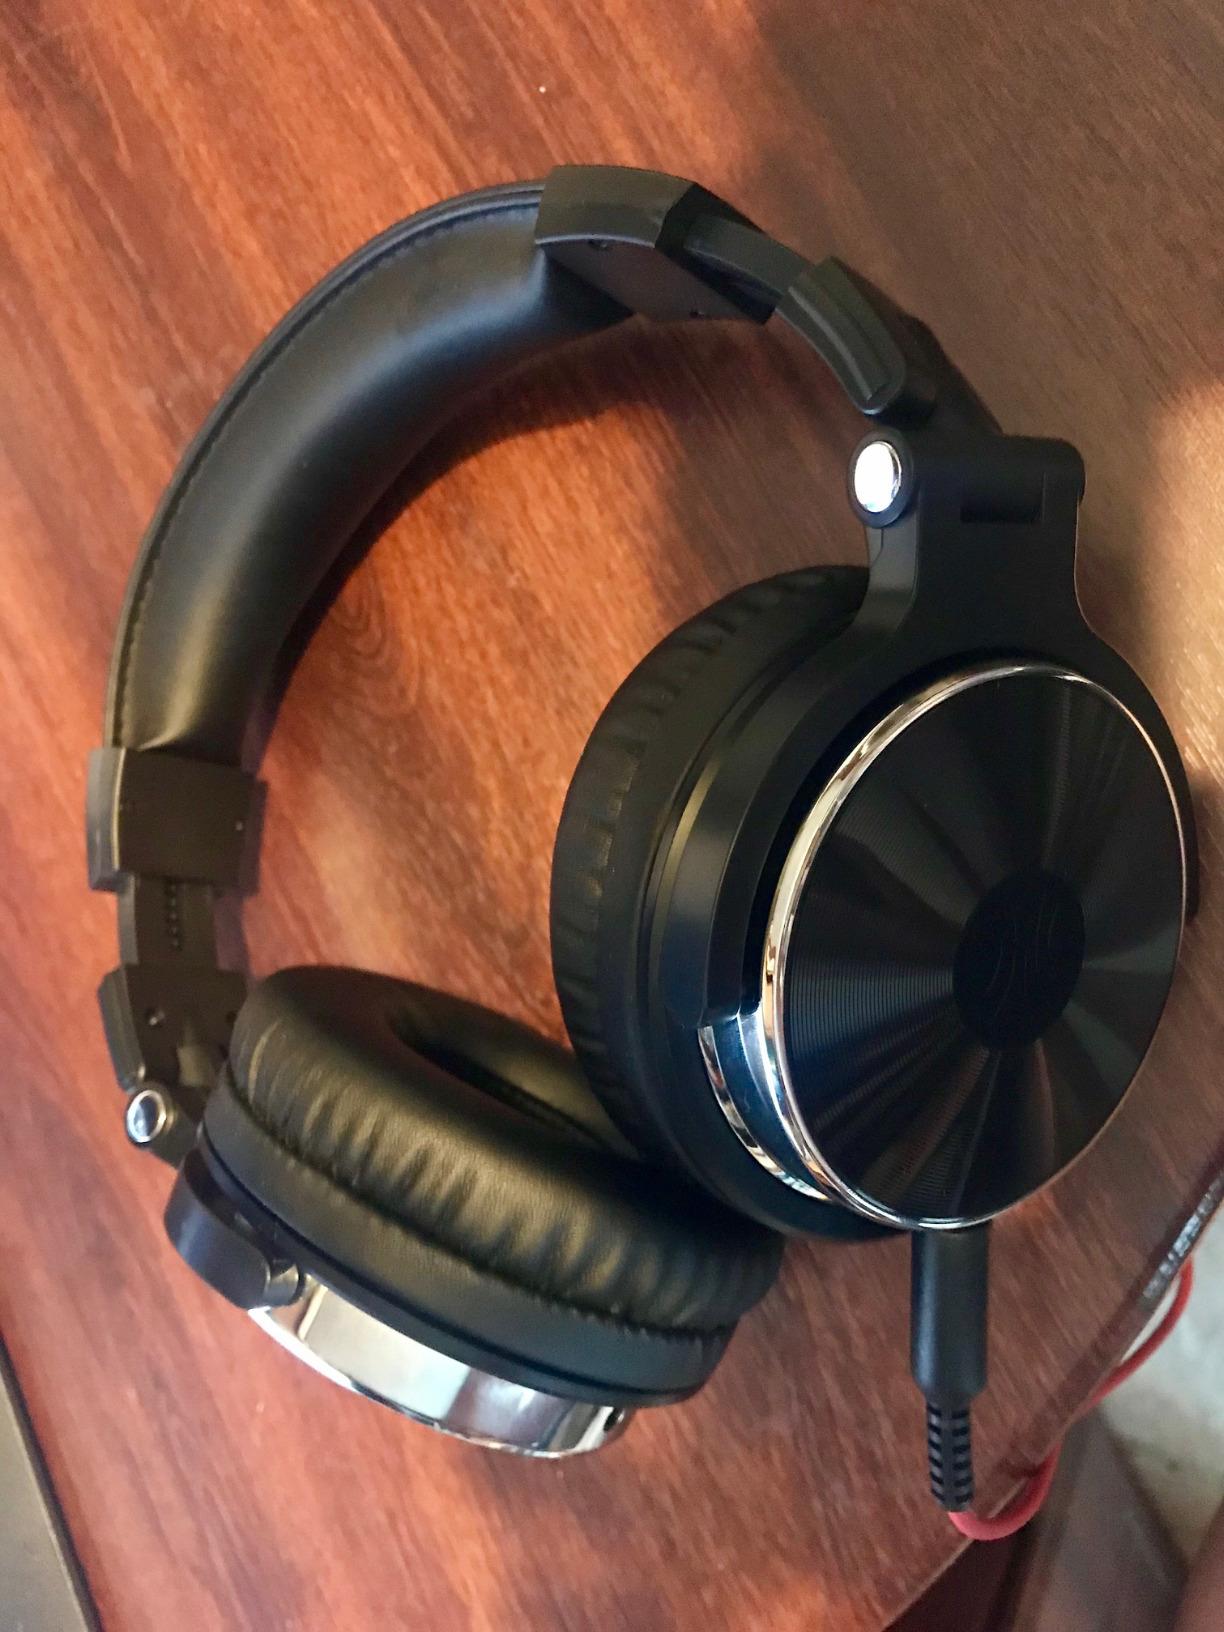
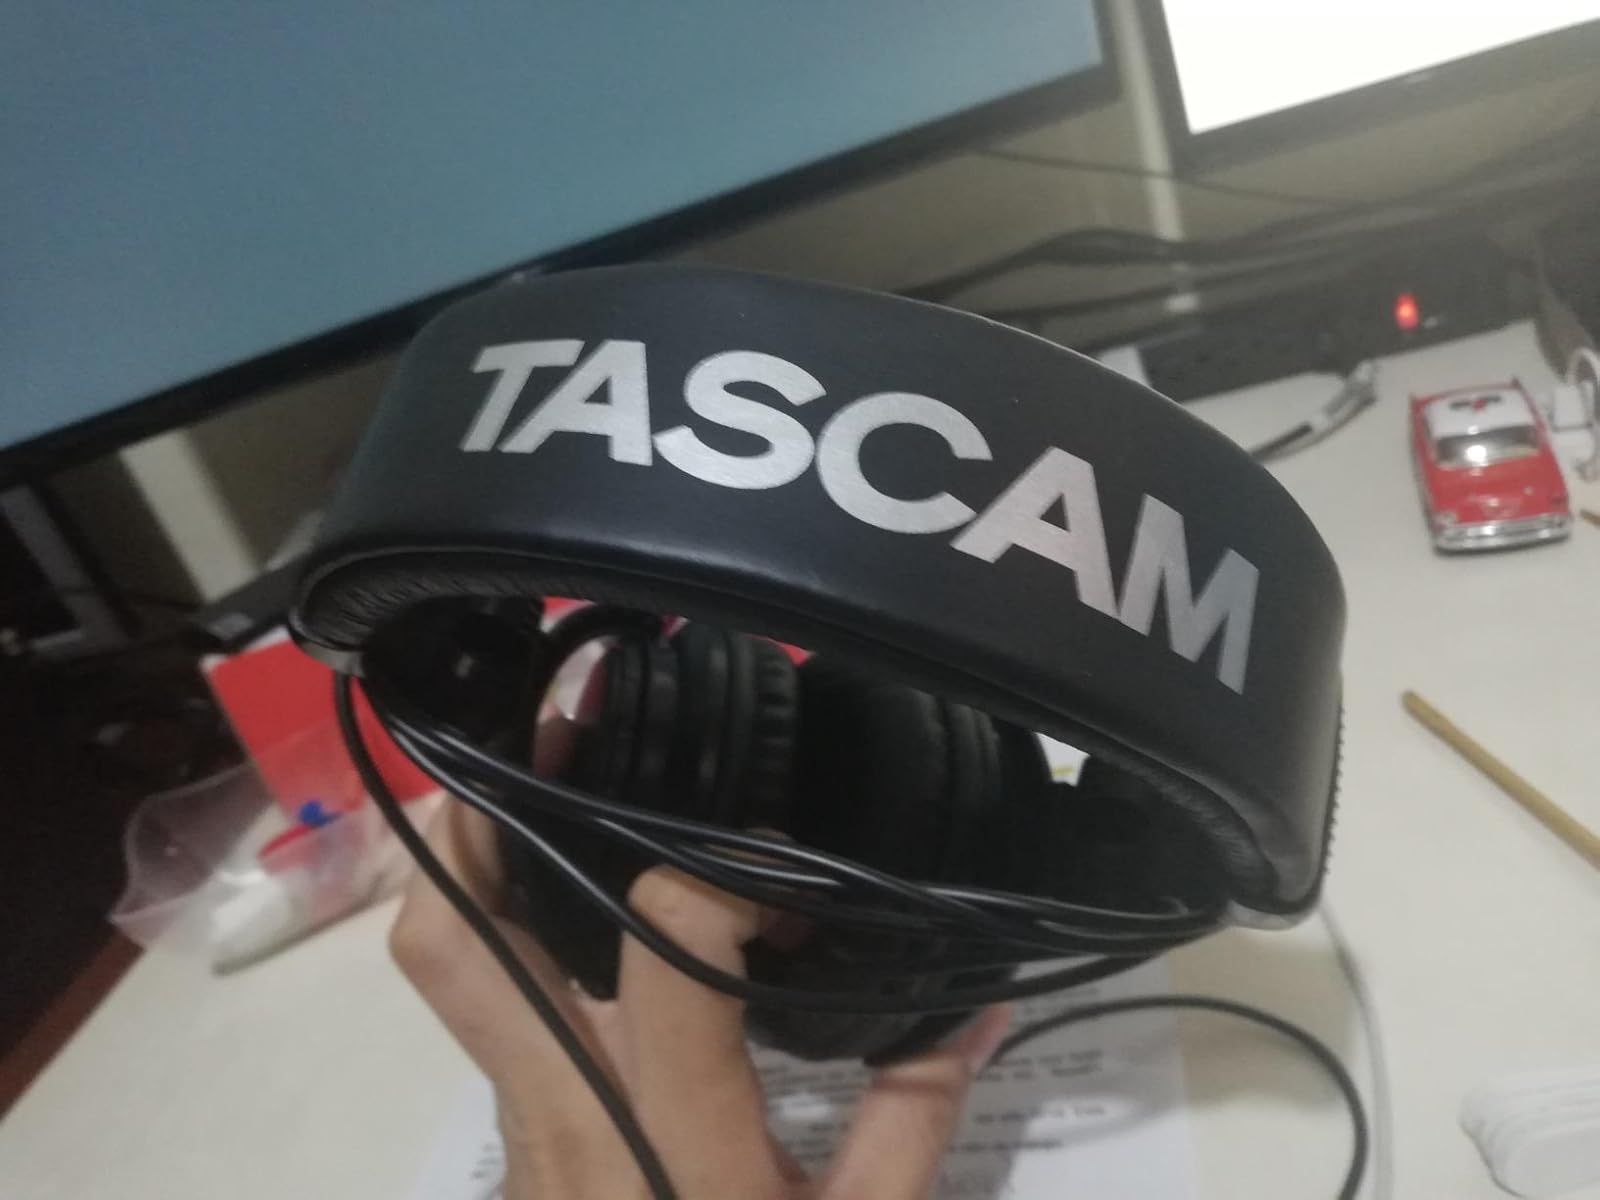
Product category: headphones
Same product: no